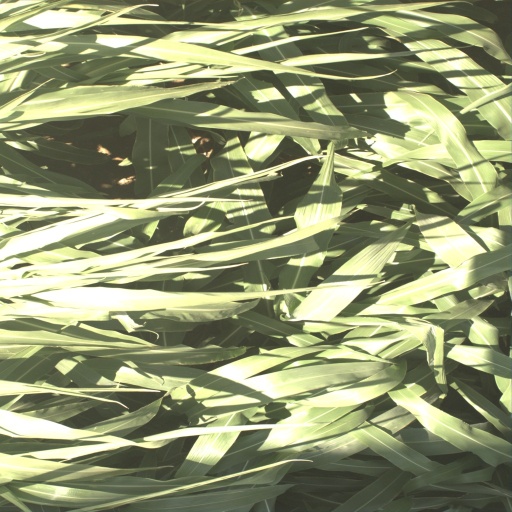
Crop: sorghum